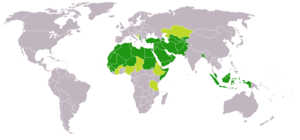
Muslimske verden
Nationer med muslimsk majoritet er grønne, mens nationer som har ca. 50 % muslimske indbyggere er gule.
Begrebet den muslimske verden har to betydninger.